Weiwang M20

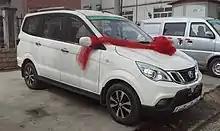
Weiwang M35

The Weiwang M35 is the crossover variant of the regular Weiwang M20 featuring a redesigned front bumper with restyled grilles and front and rear lamps that also varies from the Weiwang M30. The Weiwang M35 also features plastic claddings on the side skirts and a slightly higher ground clearance for the crossover-inspired styling.